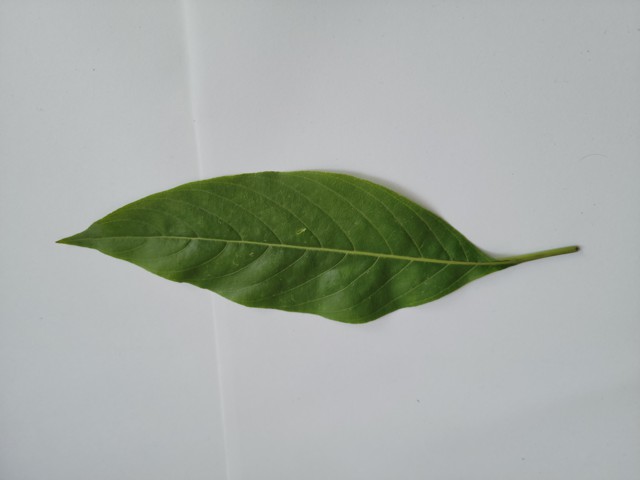
Plant: basok